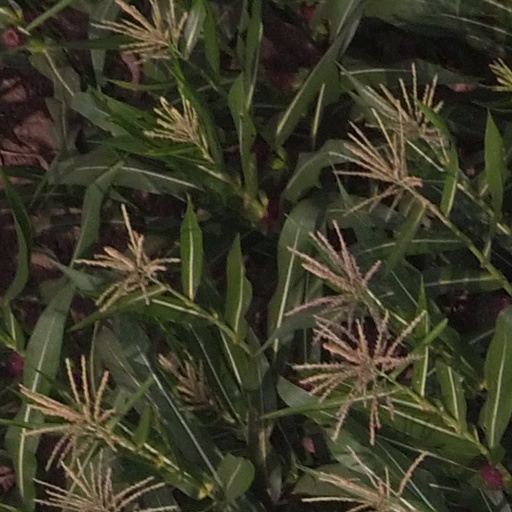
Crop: maize; corn